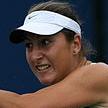
Age: 16